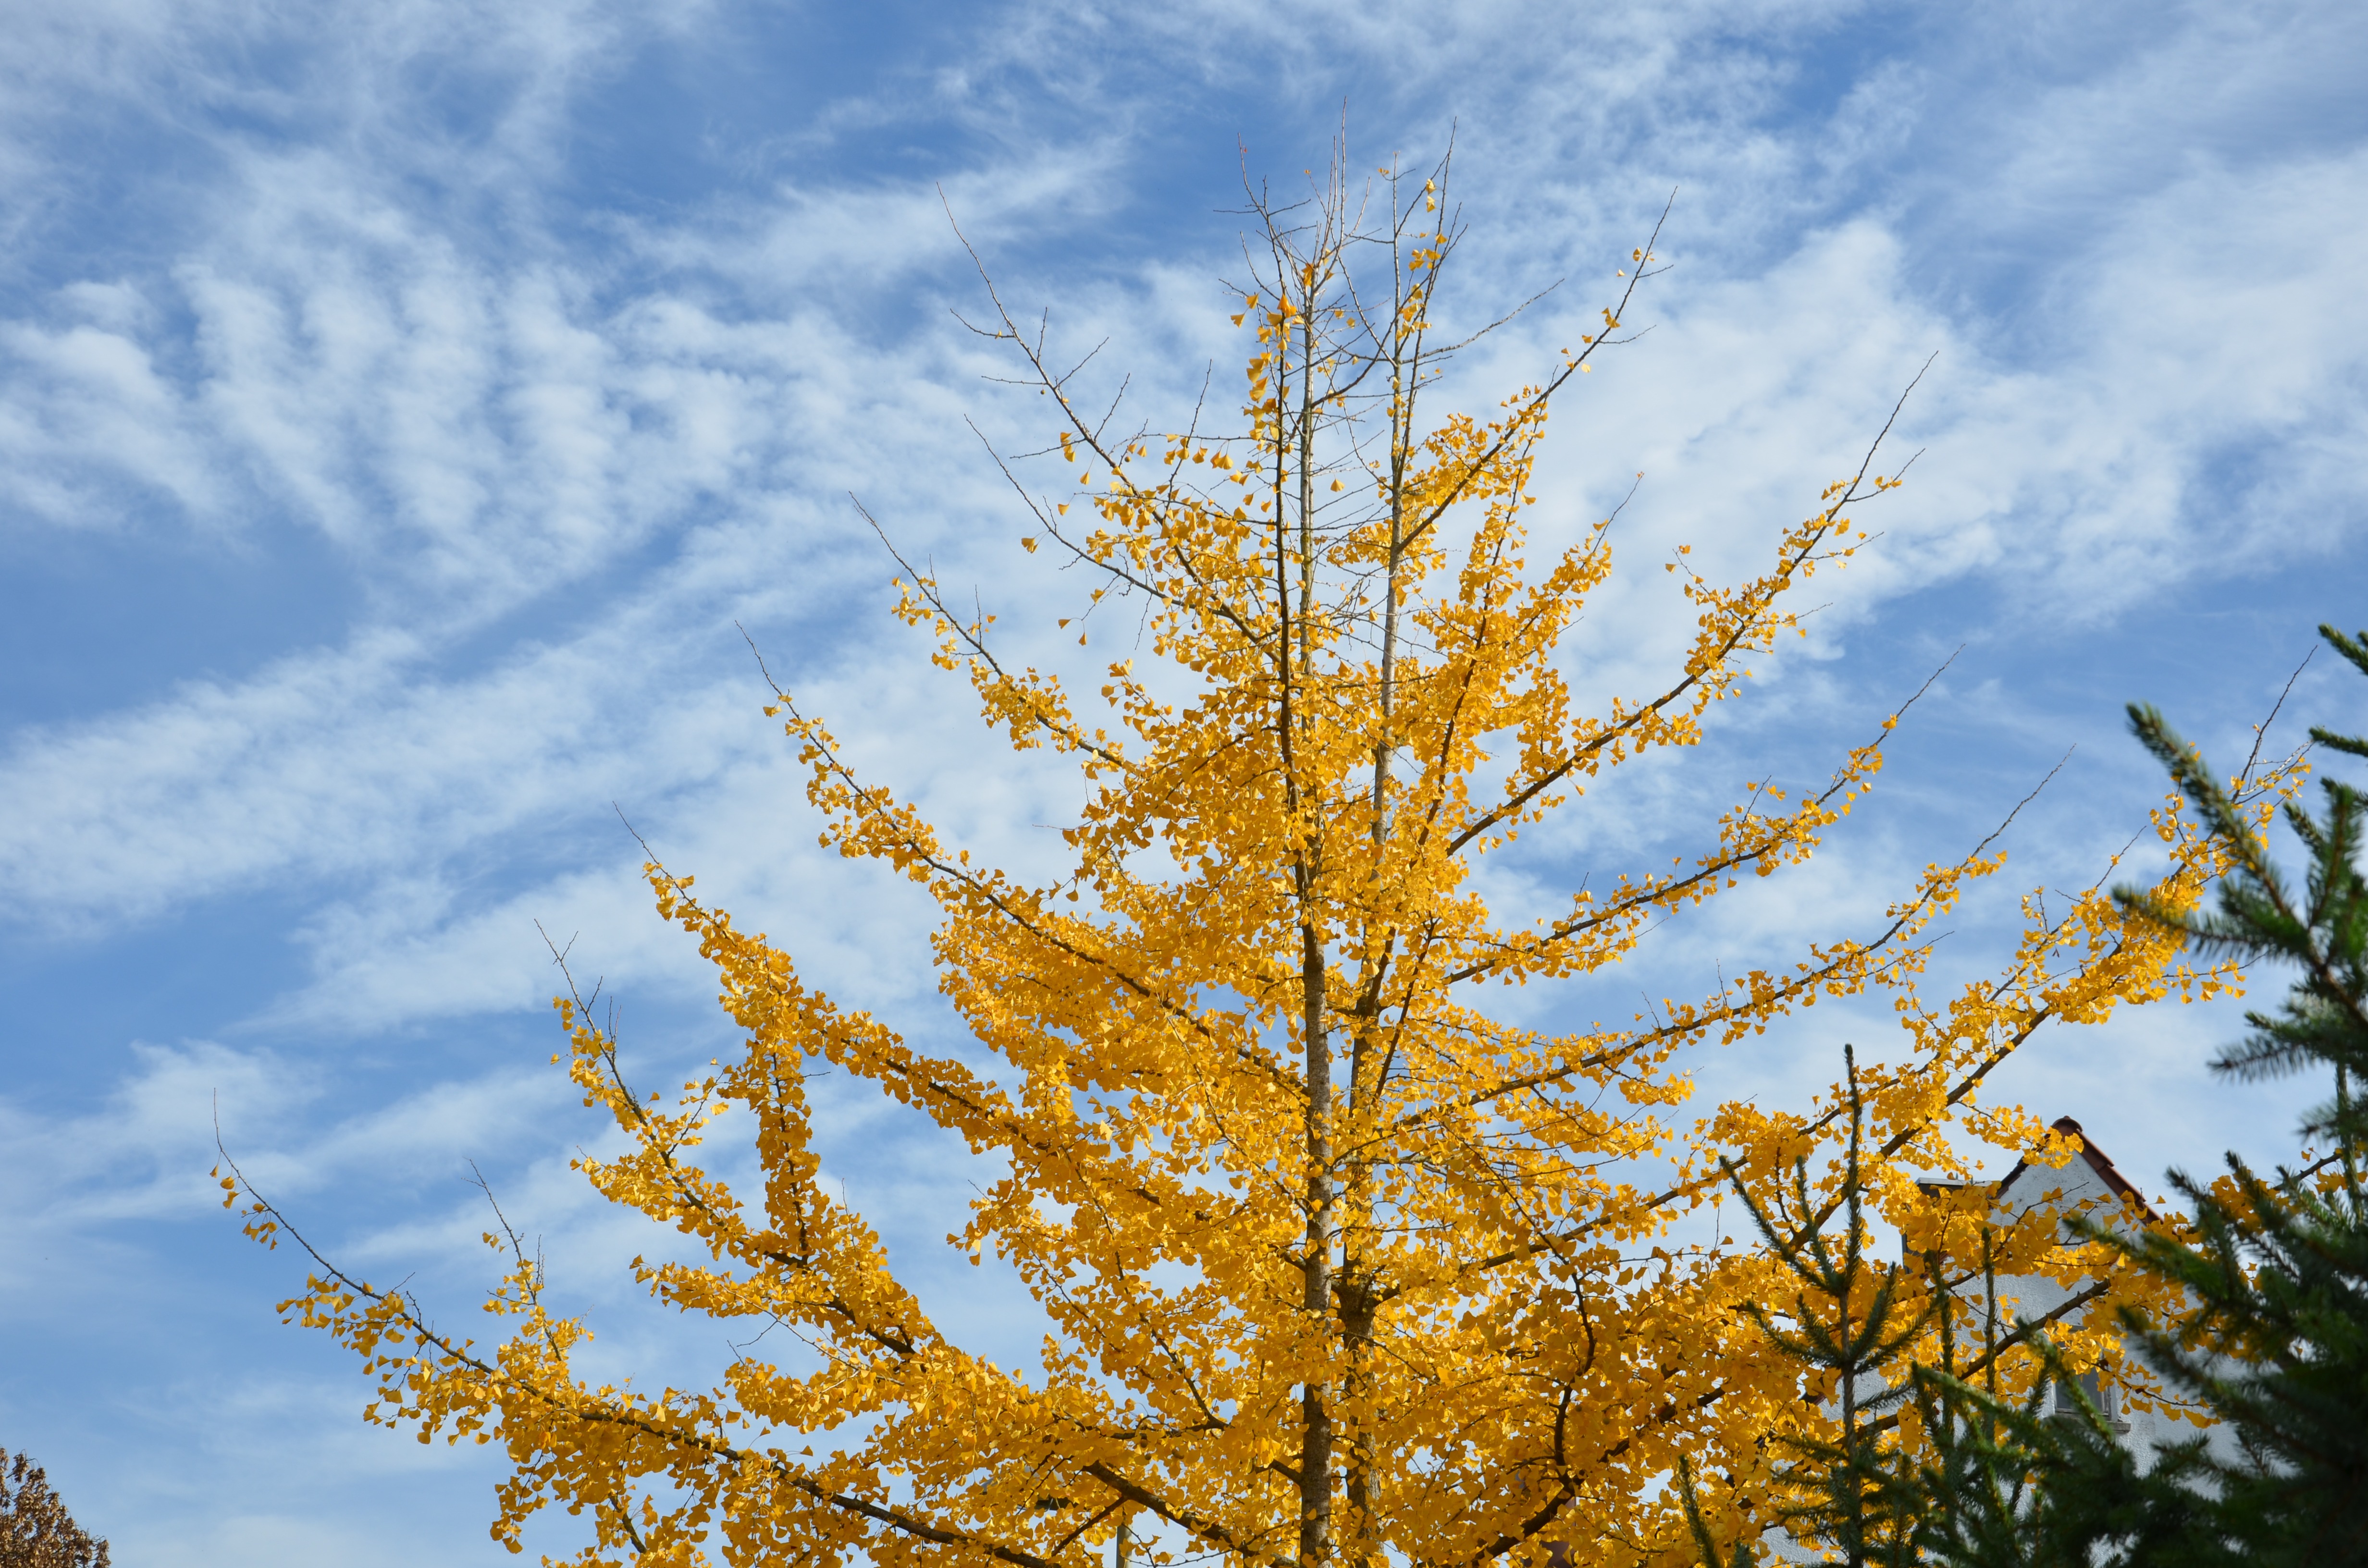
tree, nature, branch, cloud, plant, sky, sunlight, leaf, flower, frost, golden, color, birch, autumn, park, blue, rest, colorful, yellow, season, leaves, clouds, branches, beautiful, out, fall foliage, autumn forest, larch, ecosystem, golden autumn, golden october, flowering plant, grass family, woody plant, land plant